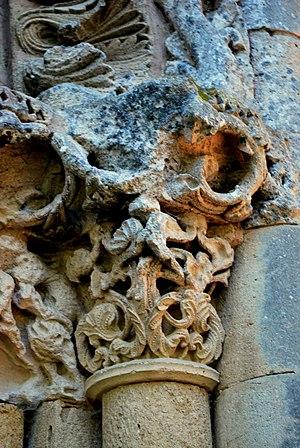
Blasimon église St Nicolas portail
L'abbaye Saint-Maurice est une ancienne abbaye catholique située sur la commune de Blasimon, dans le département de la Gironde et la région naturelle de l'Entre-deux-Mers, en France.